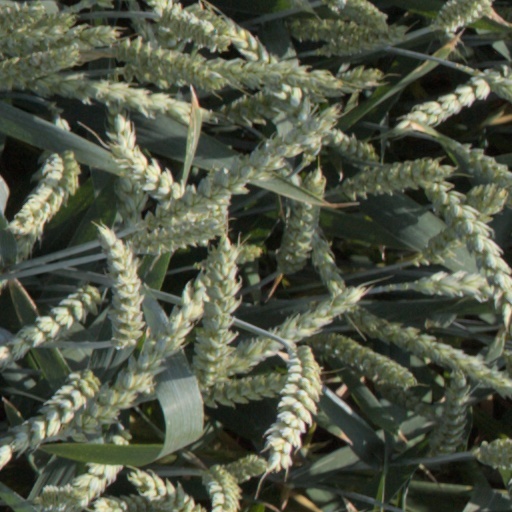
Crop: wheat